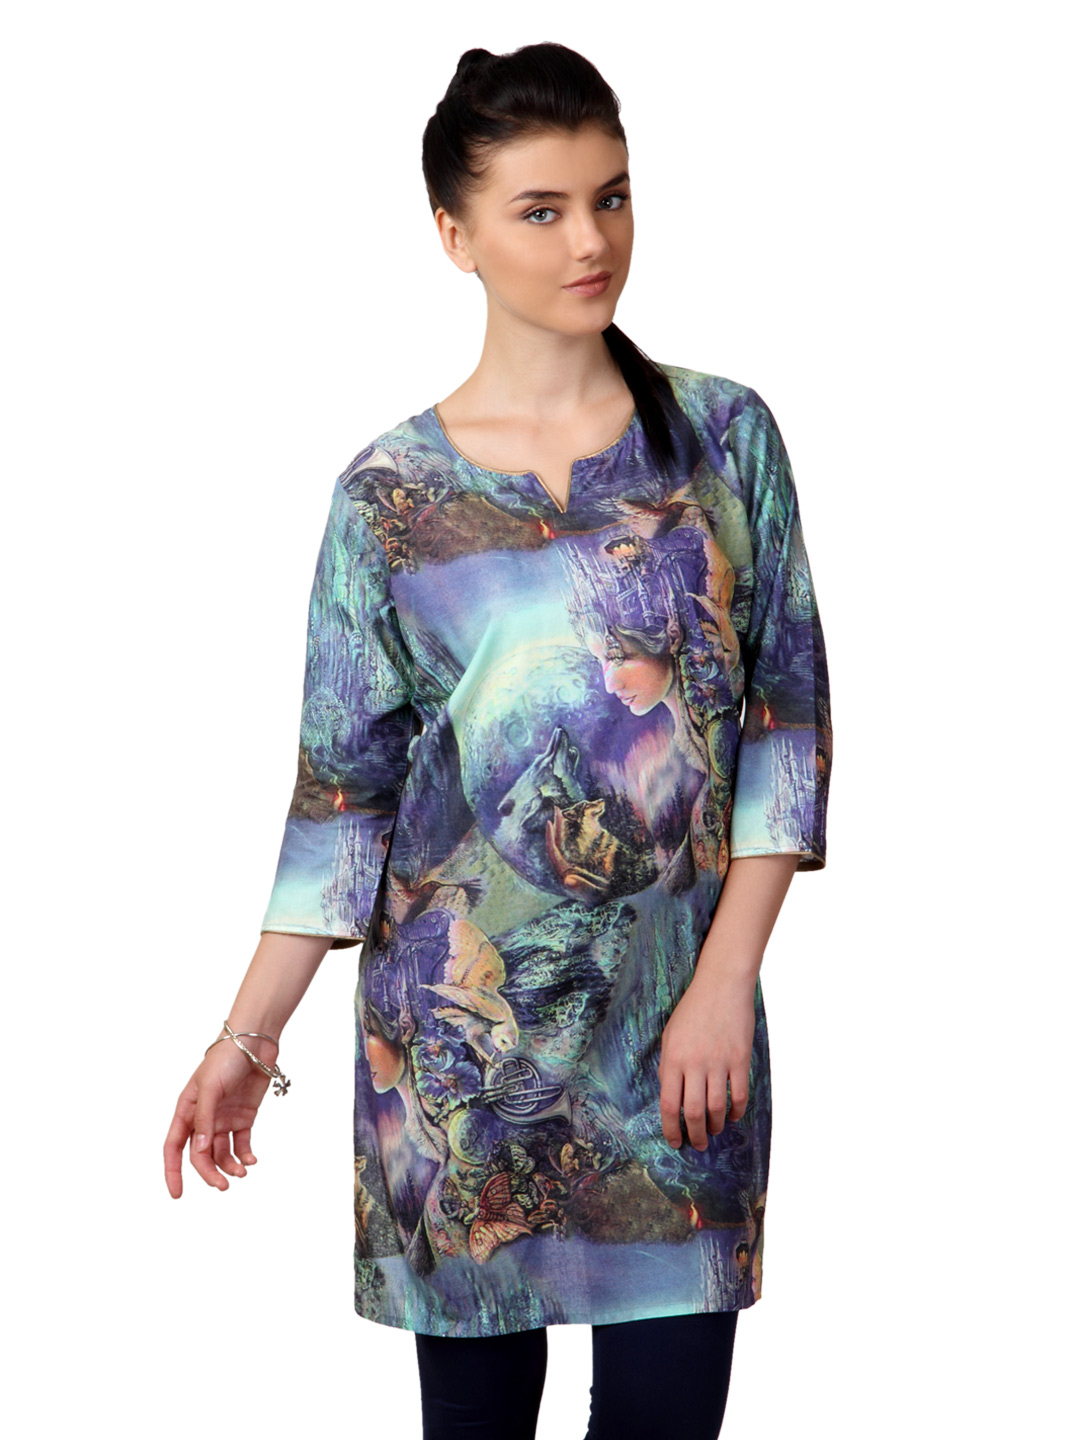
Shree Women Multicoloured Printed Kurta
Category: Apparel / Topwear / Kurtas
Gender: Women
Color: Multi
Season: Fall 2012
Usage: Ethnic